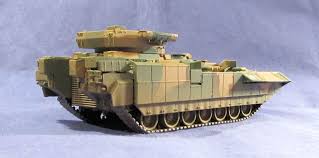
Label: BMP